Washington wine

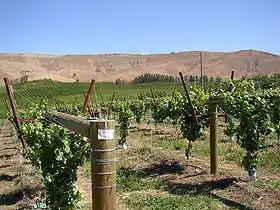
Pinot noir grapes in May in the Rattlesnake Hills AVA. The Rattlesnake Hills lie in the background.

The Rattlesnake Hills AVA was established in 2006 amidst some controversy about whether the "terroir" of the region was sufficiently different from that of the greater Yakima Valley AVA. Of the region's , nearly were planted as of 2008. The appellation covers the northern expanse of the Yakima Valley and features the highest elevation in the valley ranging from to . Regional temperatures are moderate during the peak growing season but are significantly warmer in winter when compared to other parts of the Columbia Valley (an average of 8-10 degrees Fahrenheit), limiting the frost danger in the appellation.